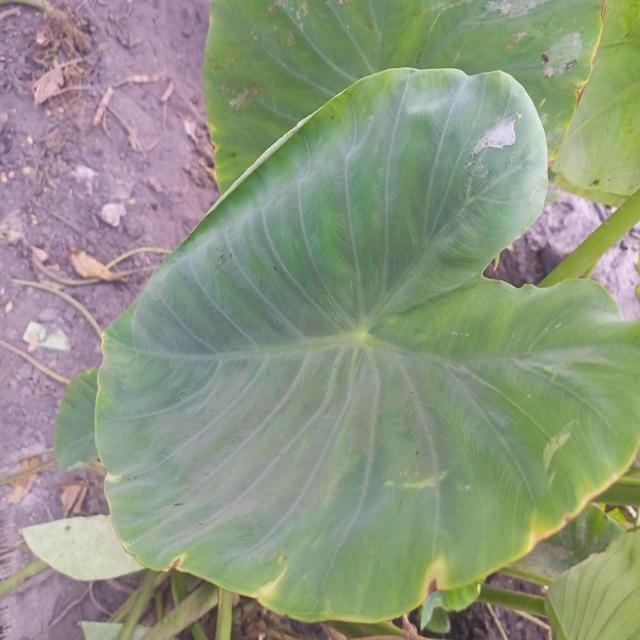
Label: Mid_Blight